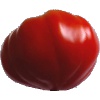
Label: Tomato 3